Arksey railway station

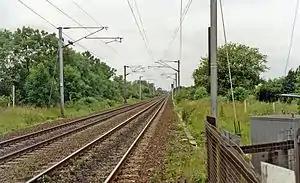
Site of the former station in June 1992

Arksey railway station, originally named Stockbridge and later Arksey and Stockbridge was a station which served the villages of Arksey and Stockbridge in the English county of South Yorkshire. It was served by trains on the main line between Doncaster and York.